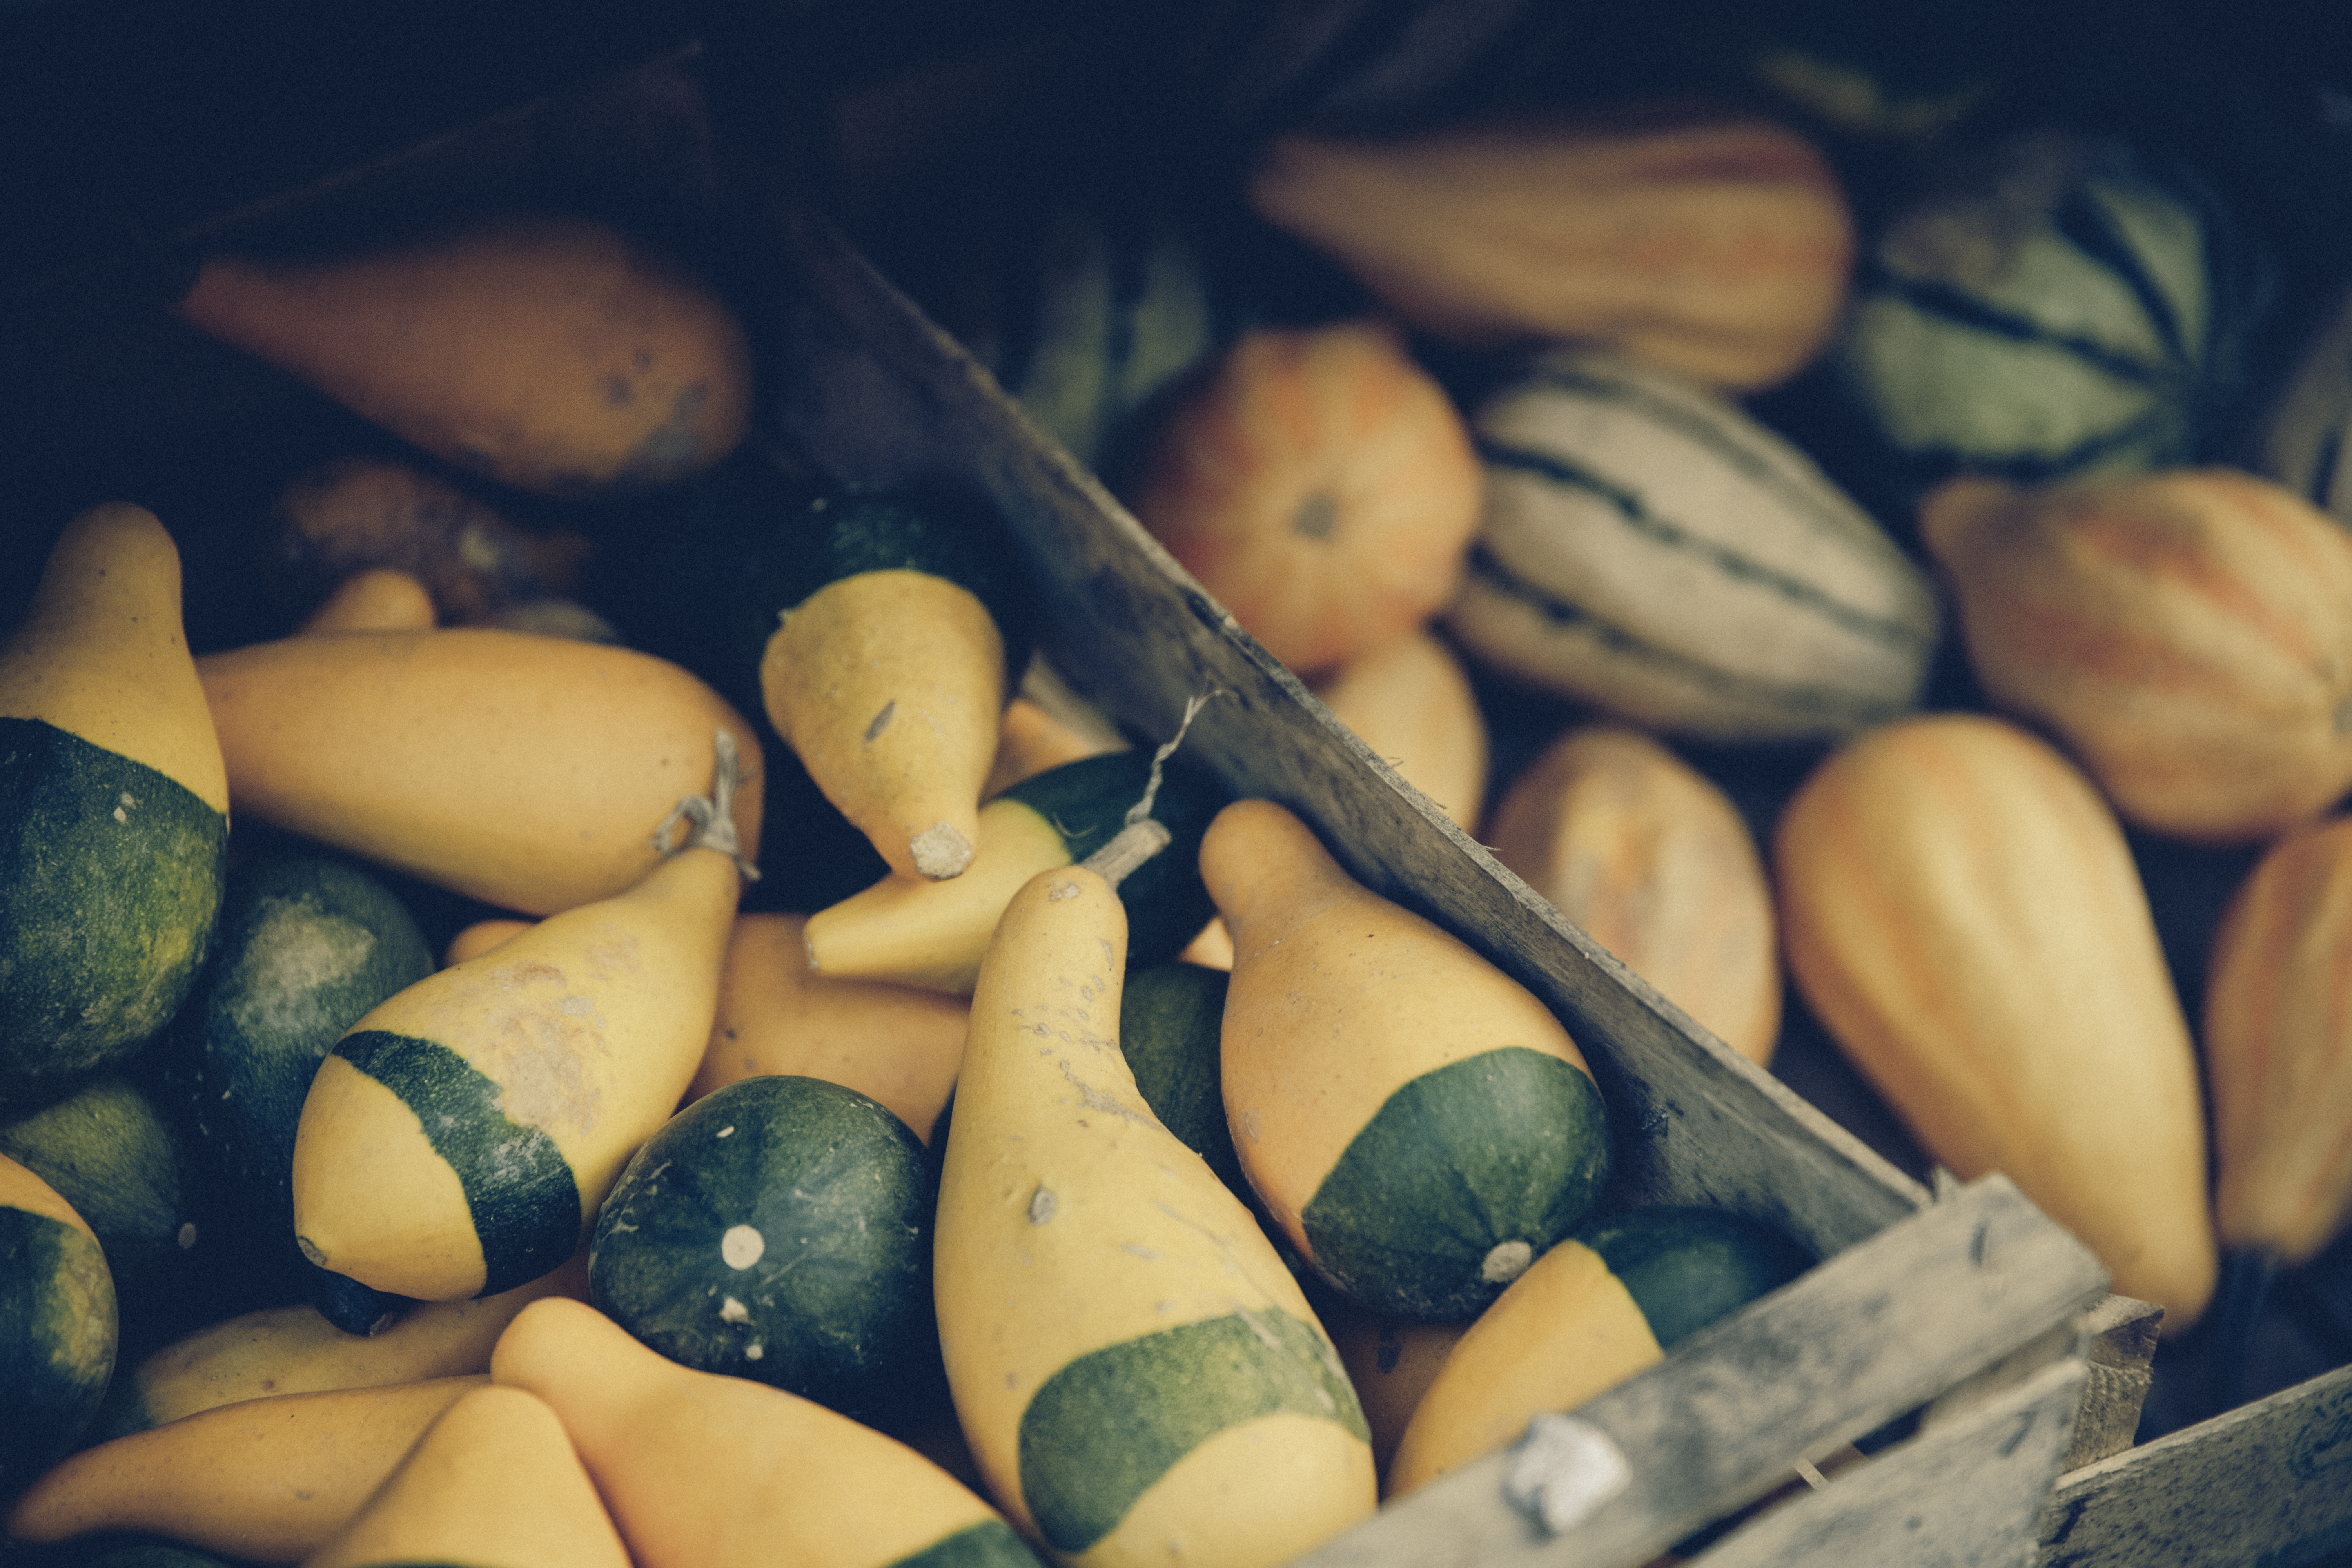
hand, plant, flower, food, green, produce, color, fresh, child, squash, close up, vegetables, beauty, sweetness, macro photography, flavor, flowering plant